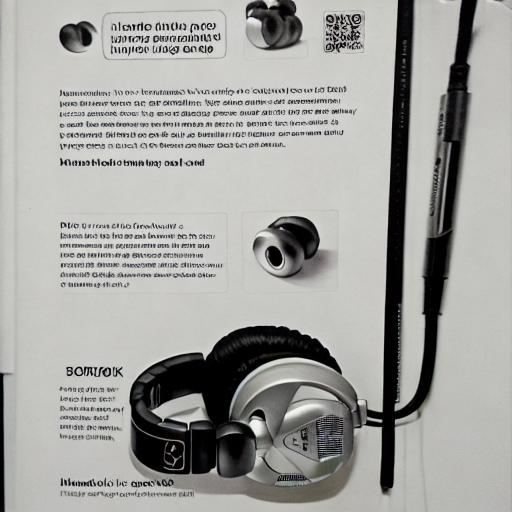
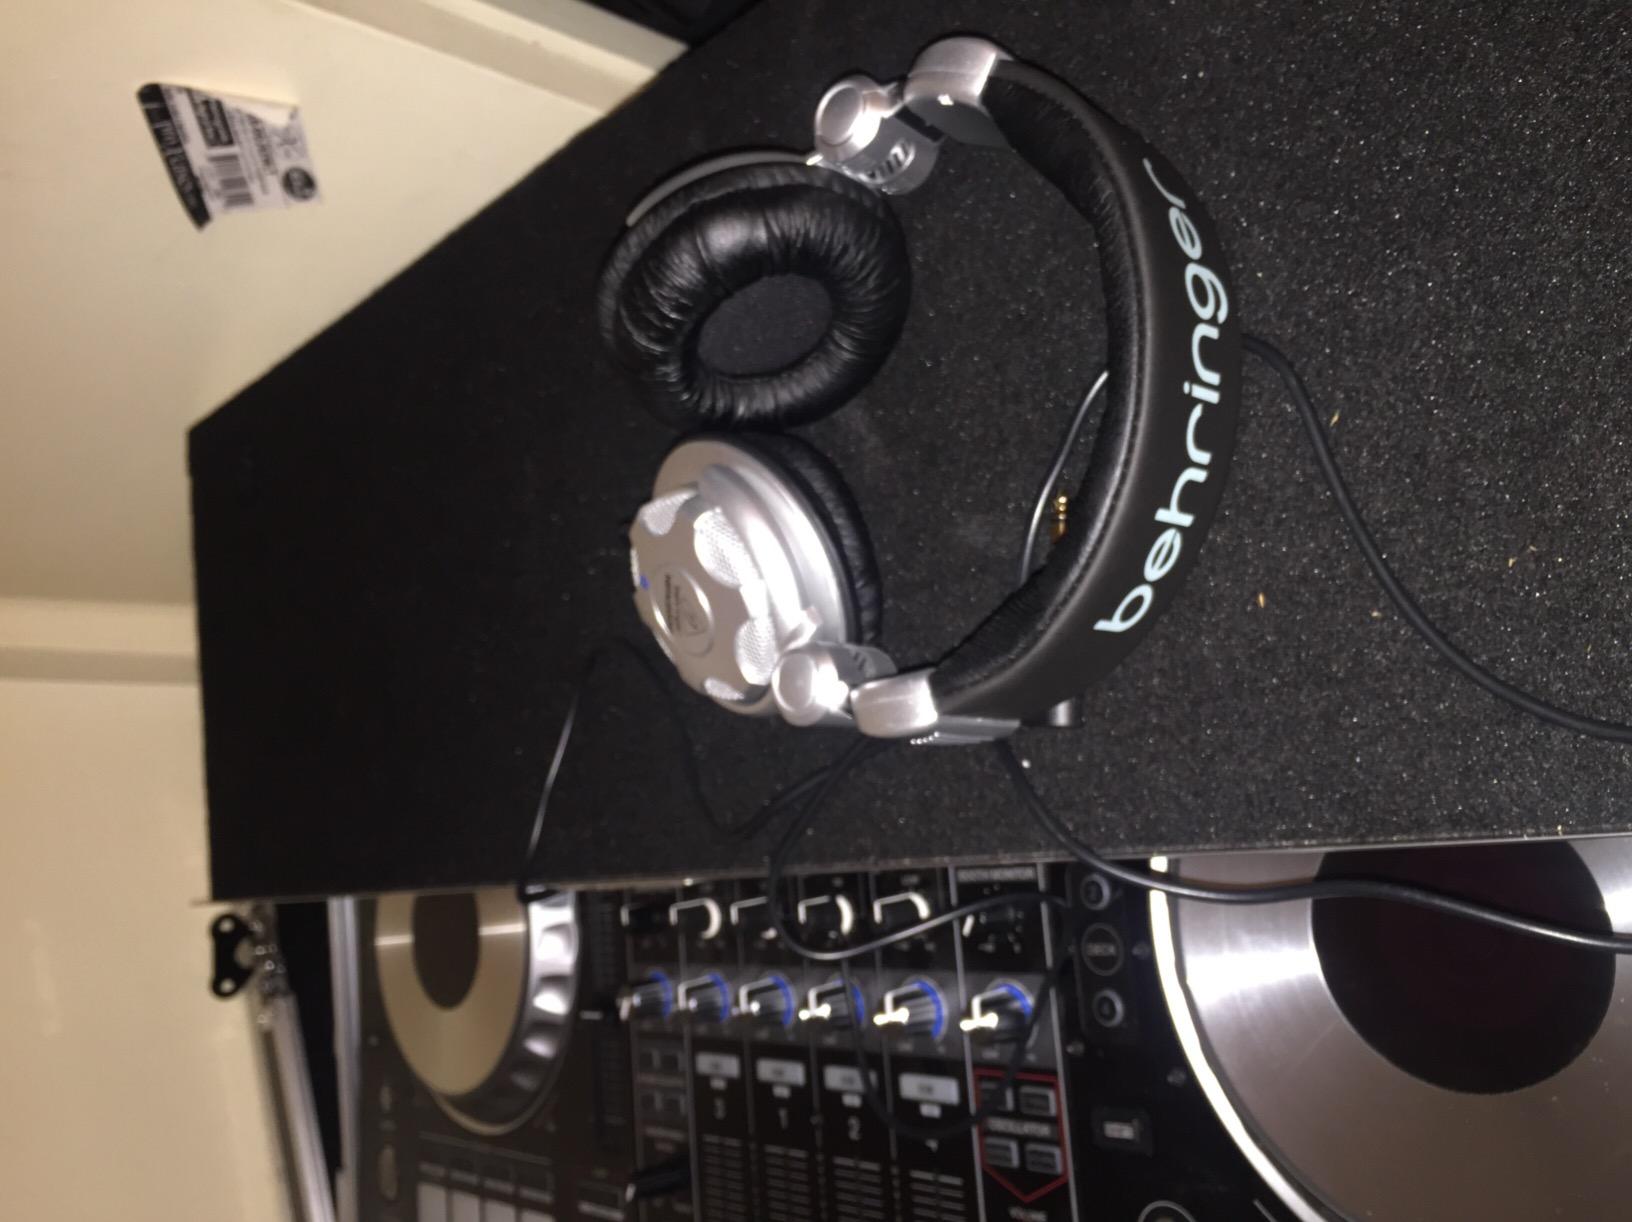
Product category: headphones
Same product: no